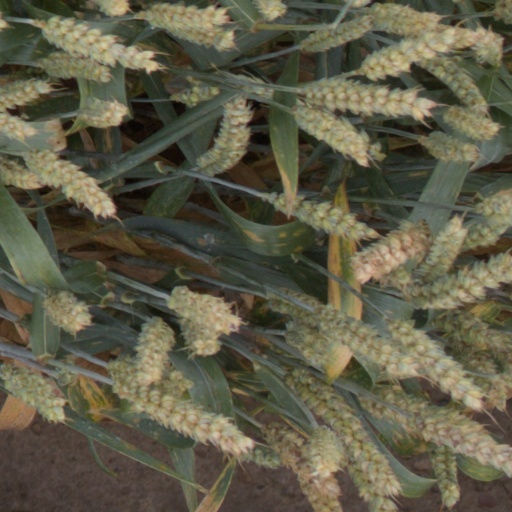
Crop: wheat